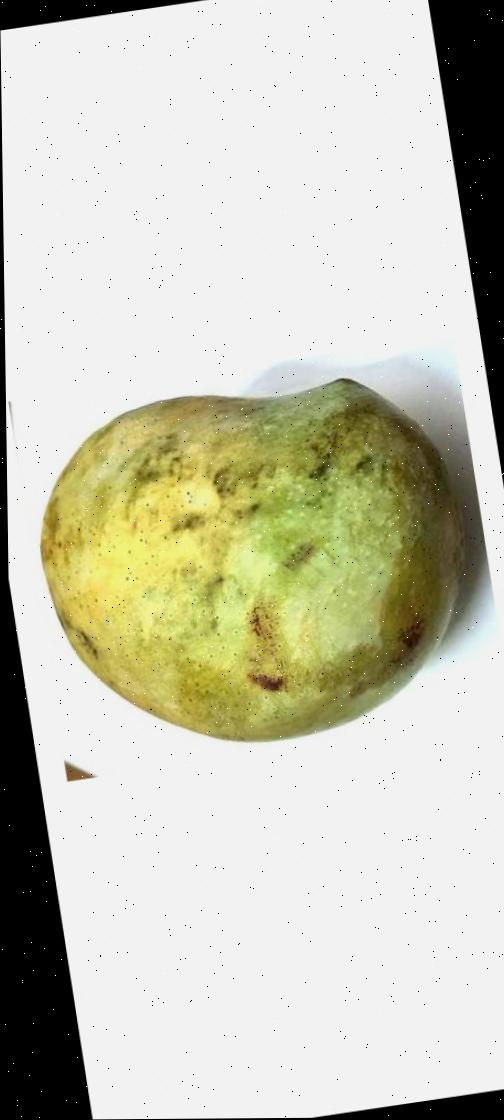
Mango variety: Fazli Classic